Answer in natural language. Considering the relative positions, where is blue square wall painting (highlighted by a blue box) with respect to beautiful wall painting (highlighted by a green box)? Choose between the following options: left or right
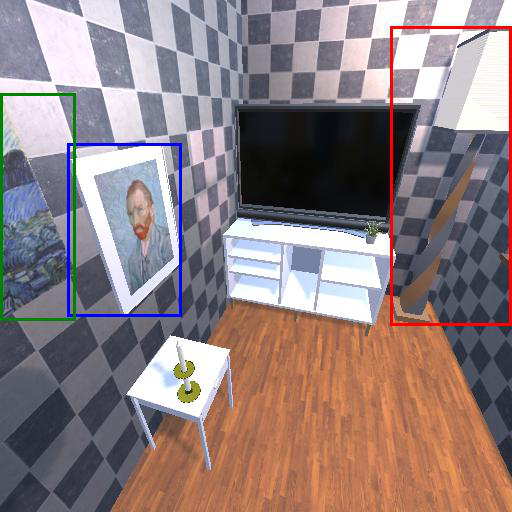
<answer>right</answer>